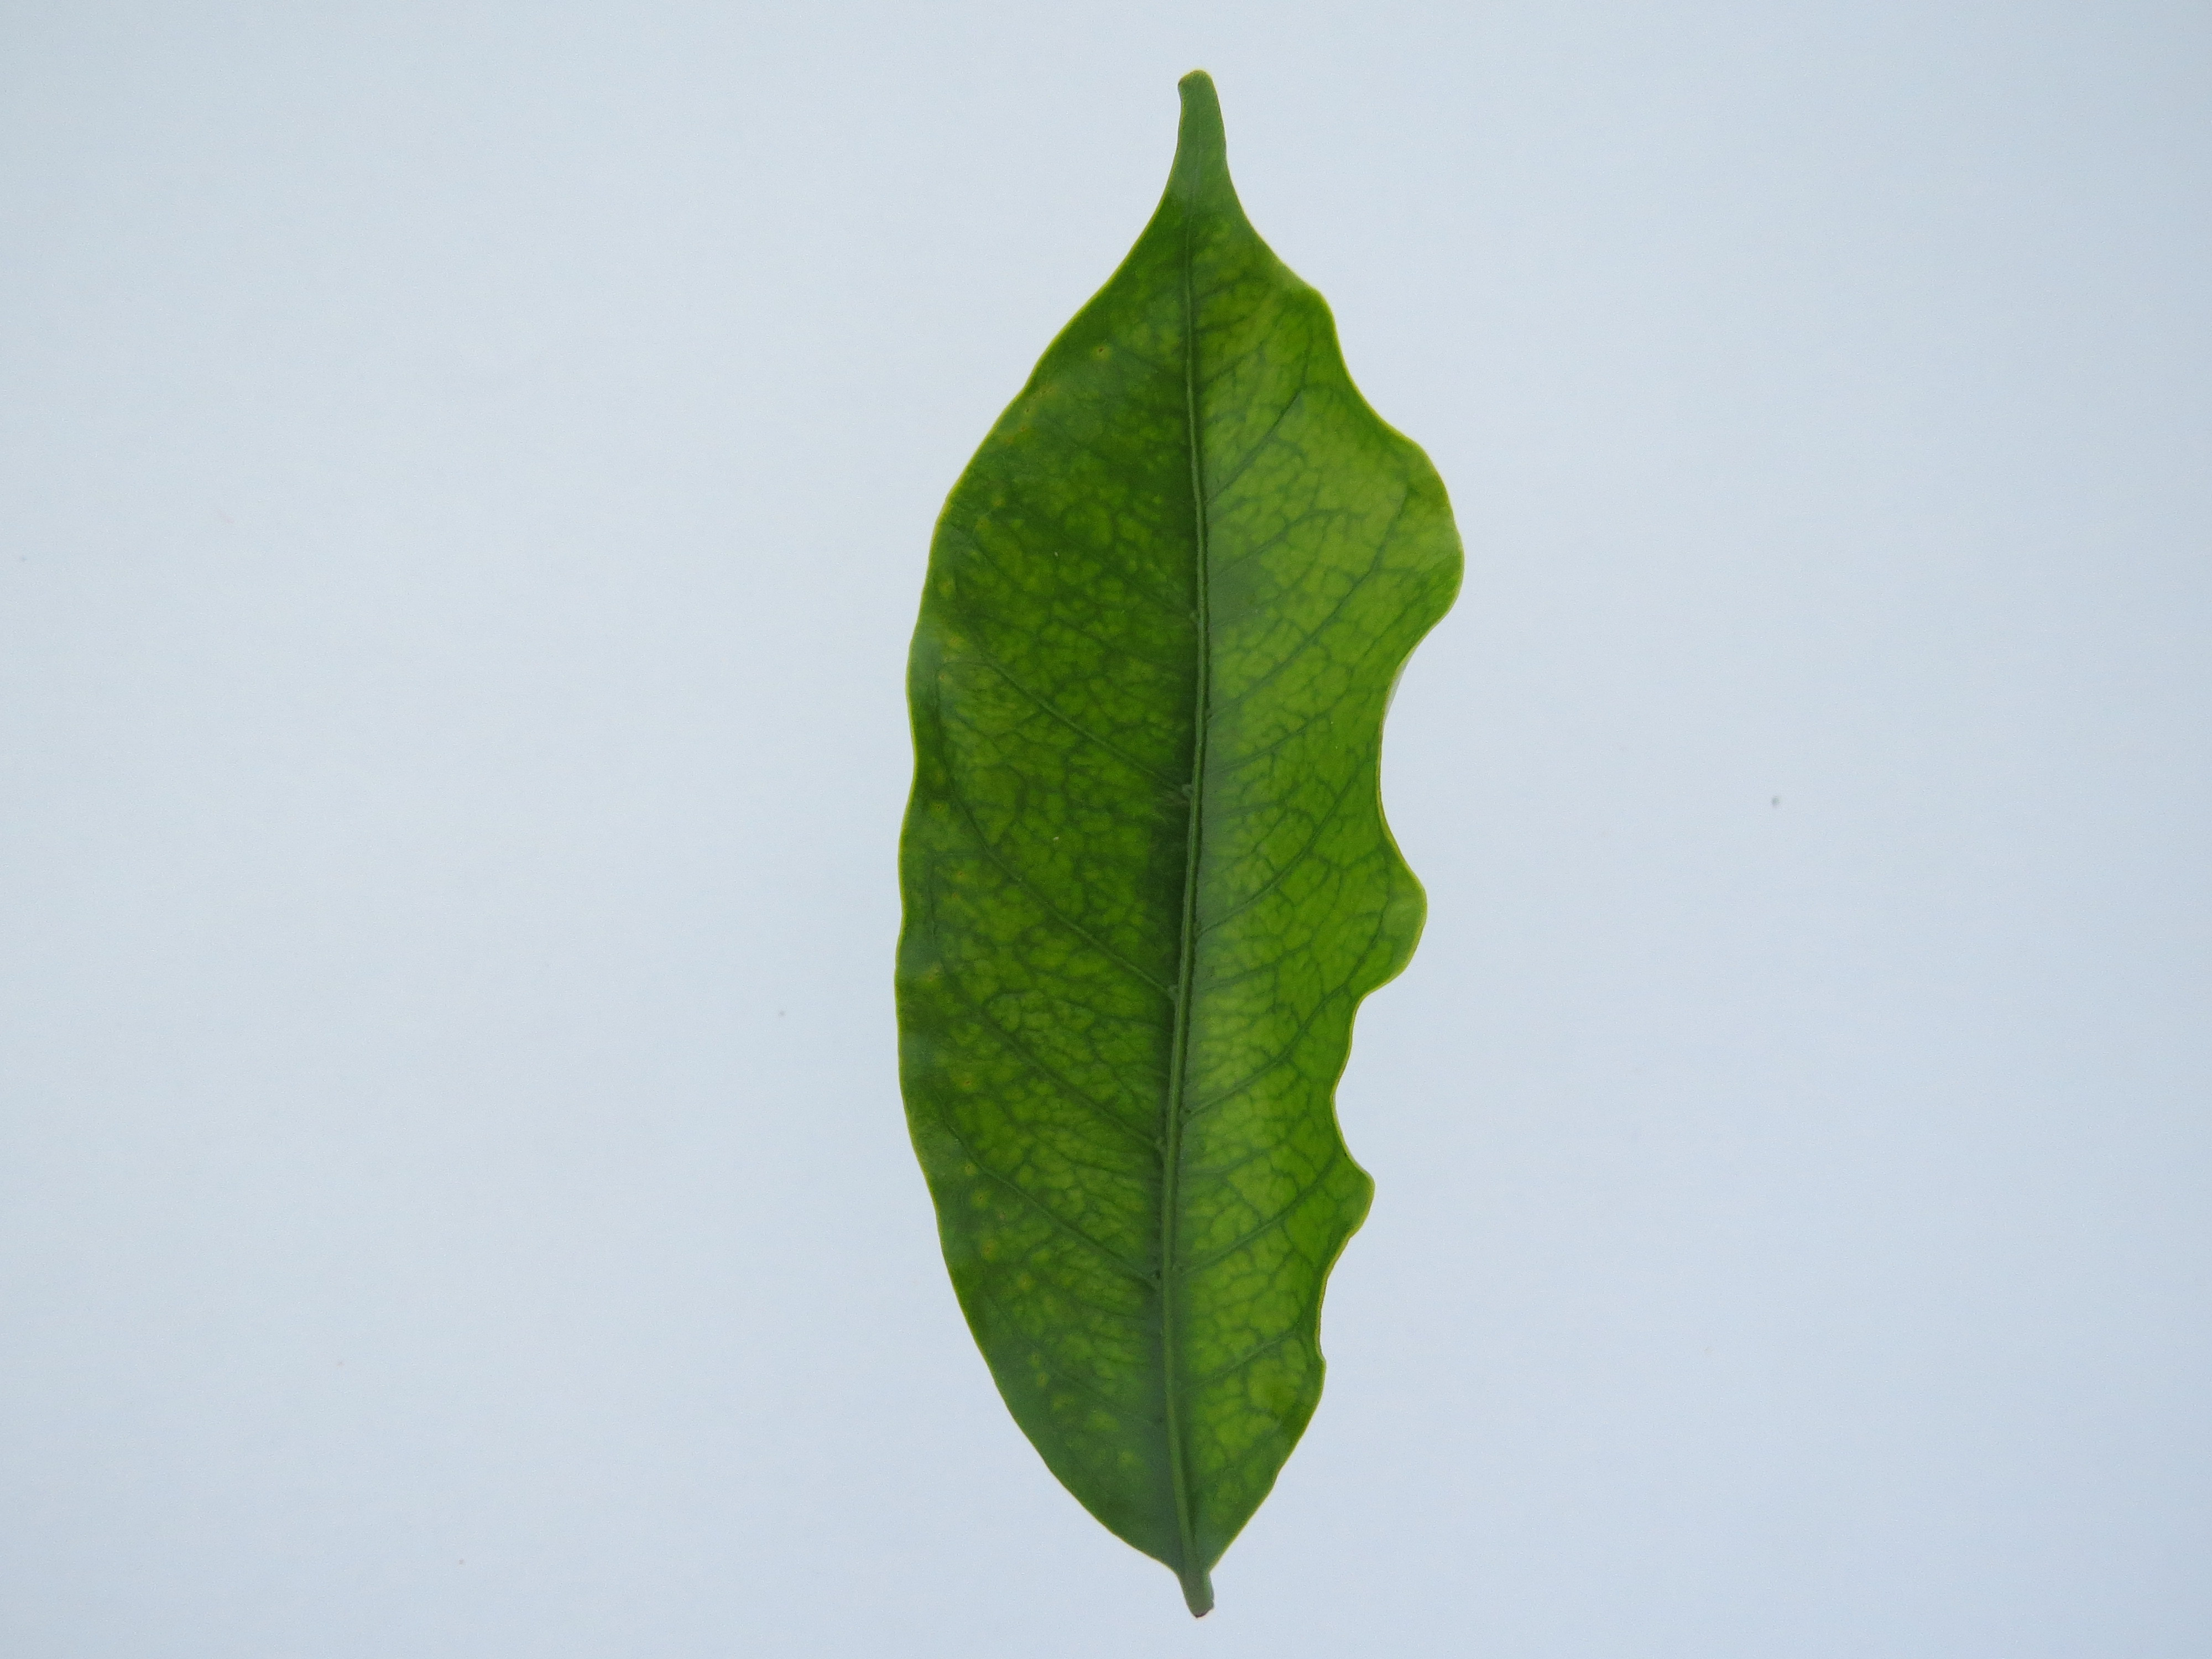
Label: iron-Fe